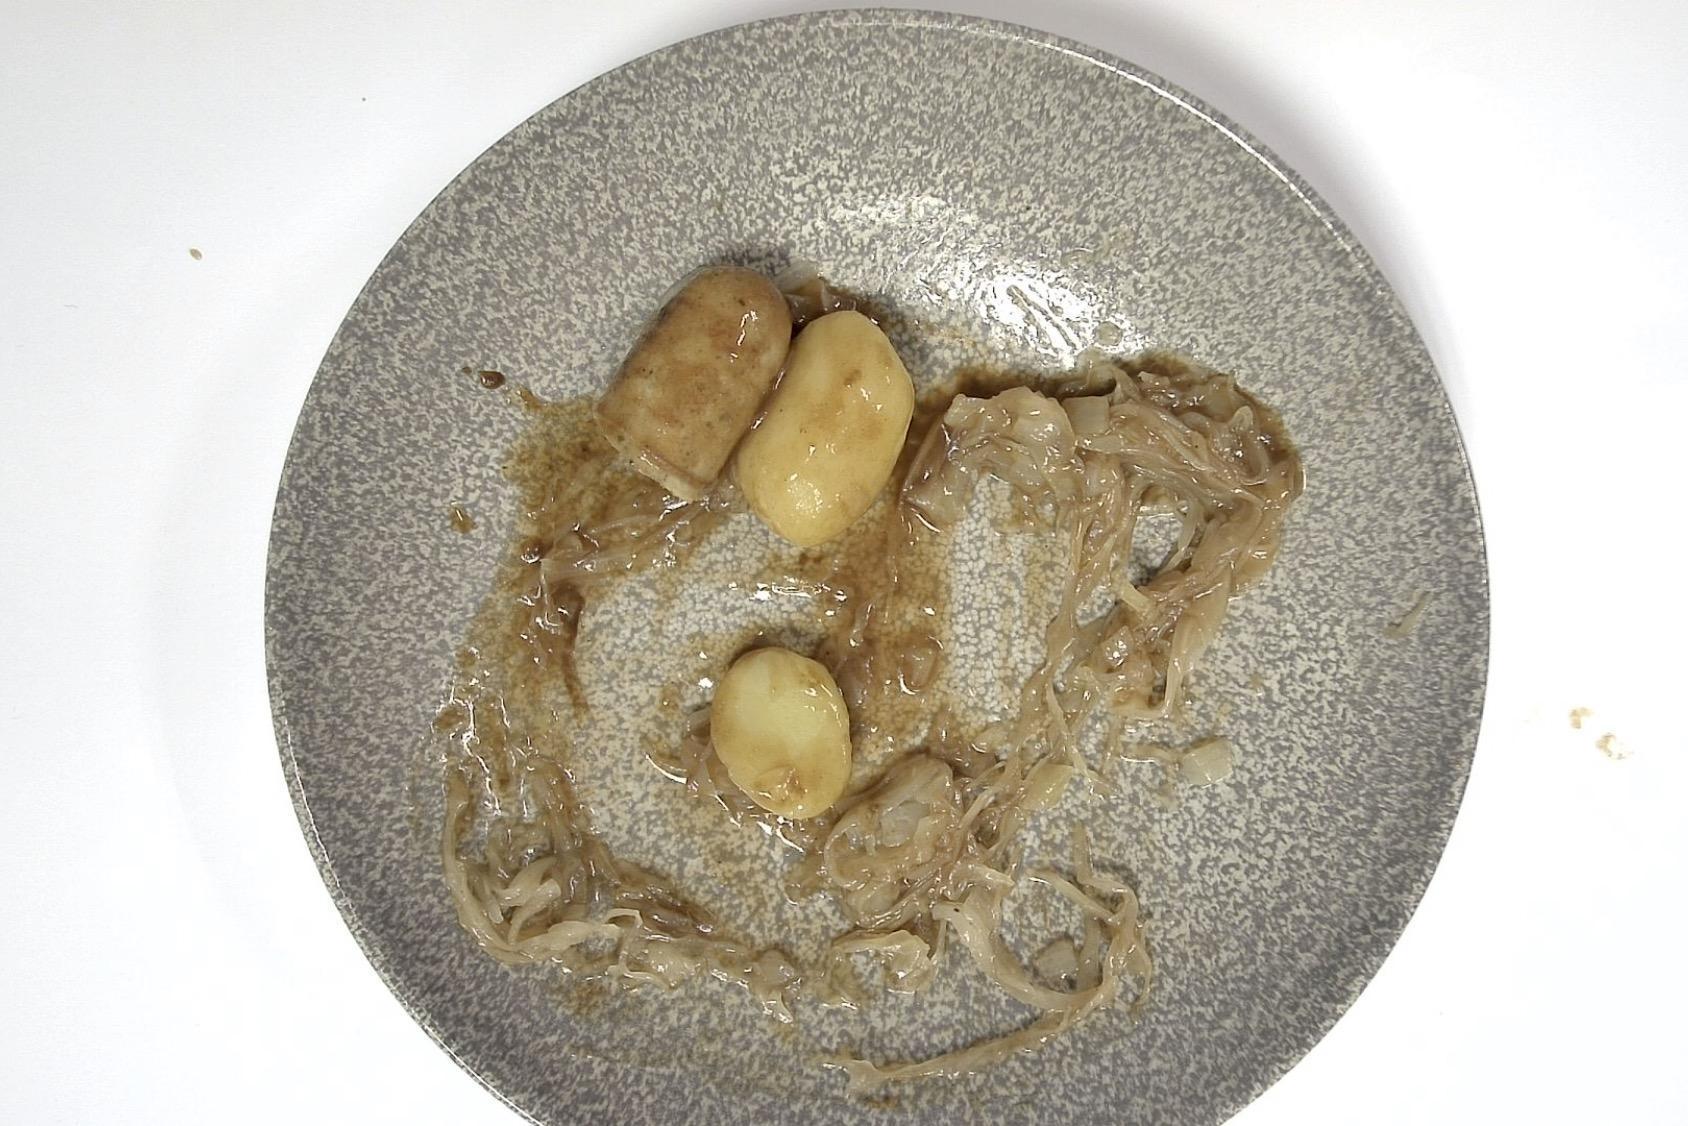
Dish: Rostbratwurst mit Sauerkraut und Kartoffeln an Brauner Sauce
Portion size: Normale Portion
Ingredients: potatoes, sauerkraut, brown-sauce, grilled-sausage
Weight as served: 325 g
Energy as served: 326,570 kcal (1.363,620 kJ)
Fat: 19,630 g (saturated: 6,490 g)
Carbohydrates: 23,745 g (sugar: 8,215 g)
Protein: 11,855 g
Salt: 5,430 g
Weight after return: 195 g
Energy after return: 195,942 kcal